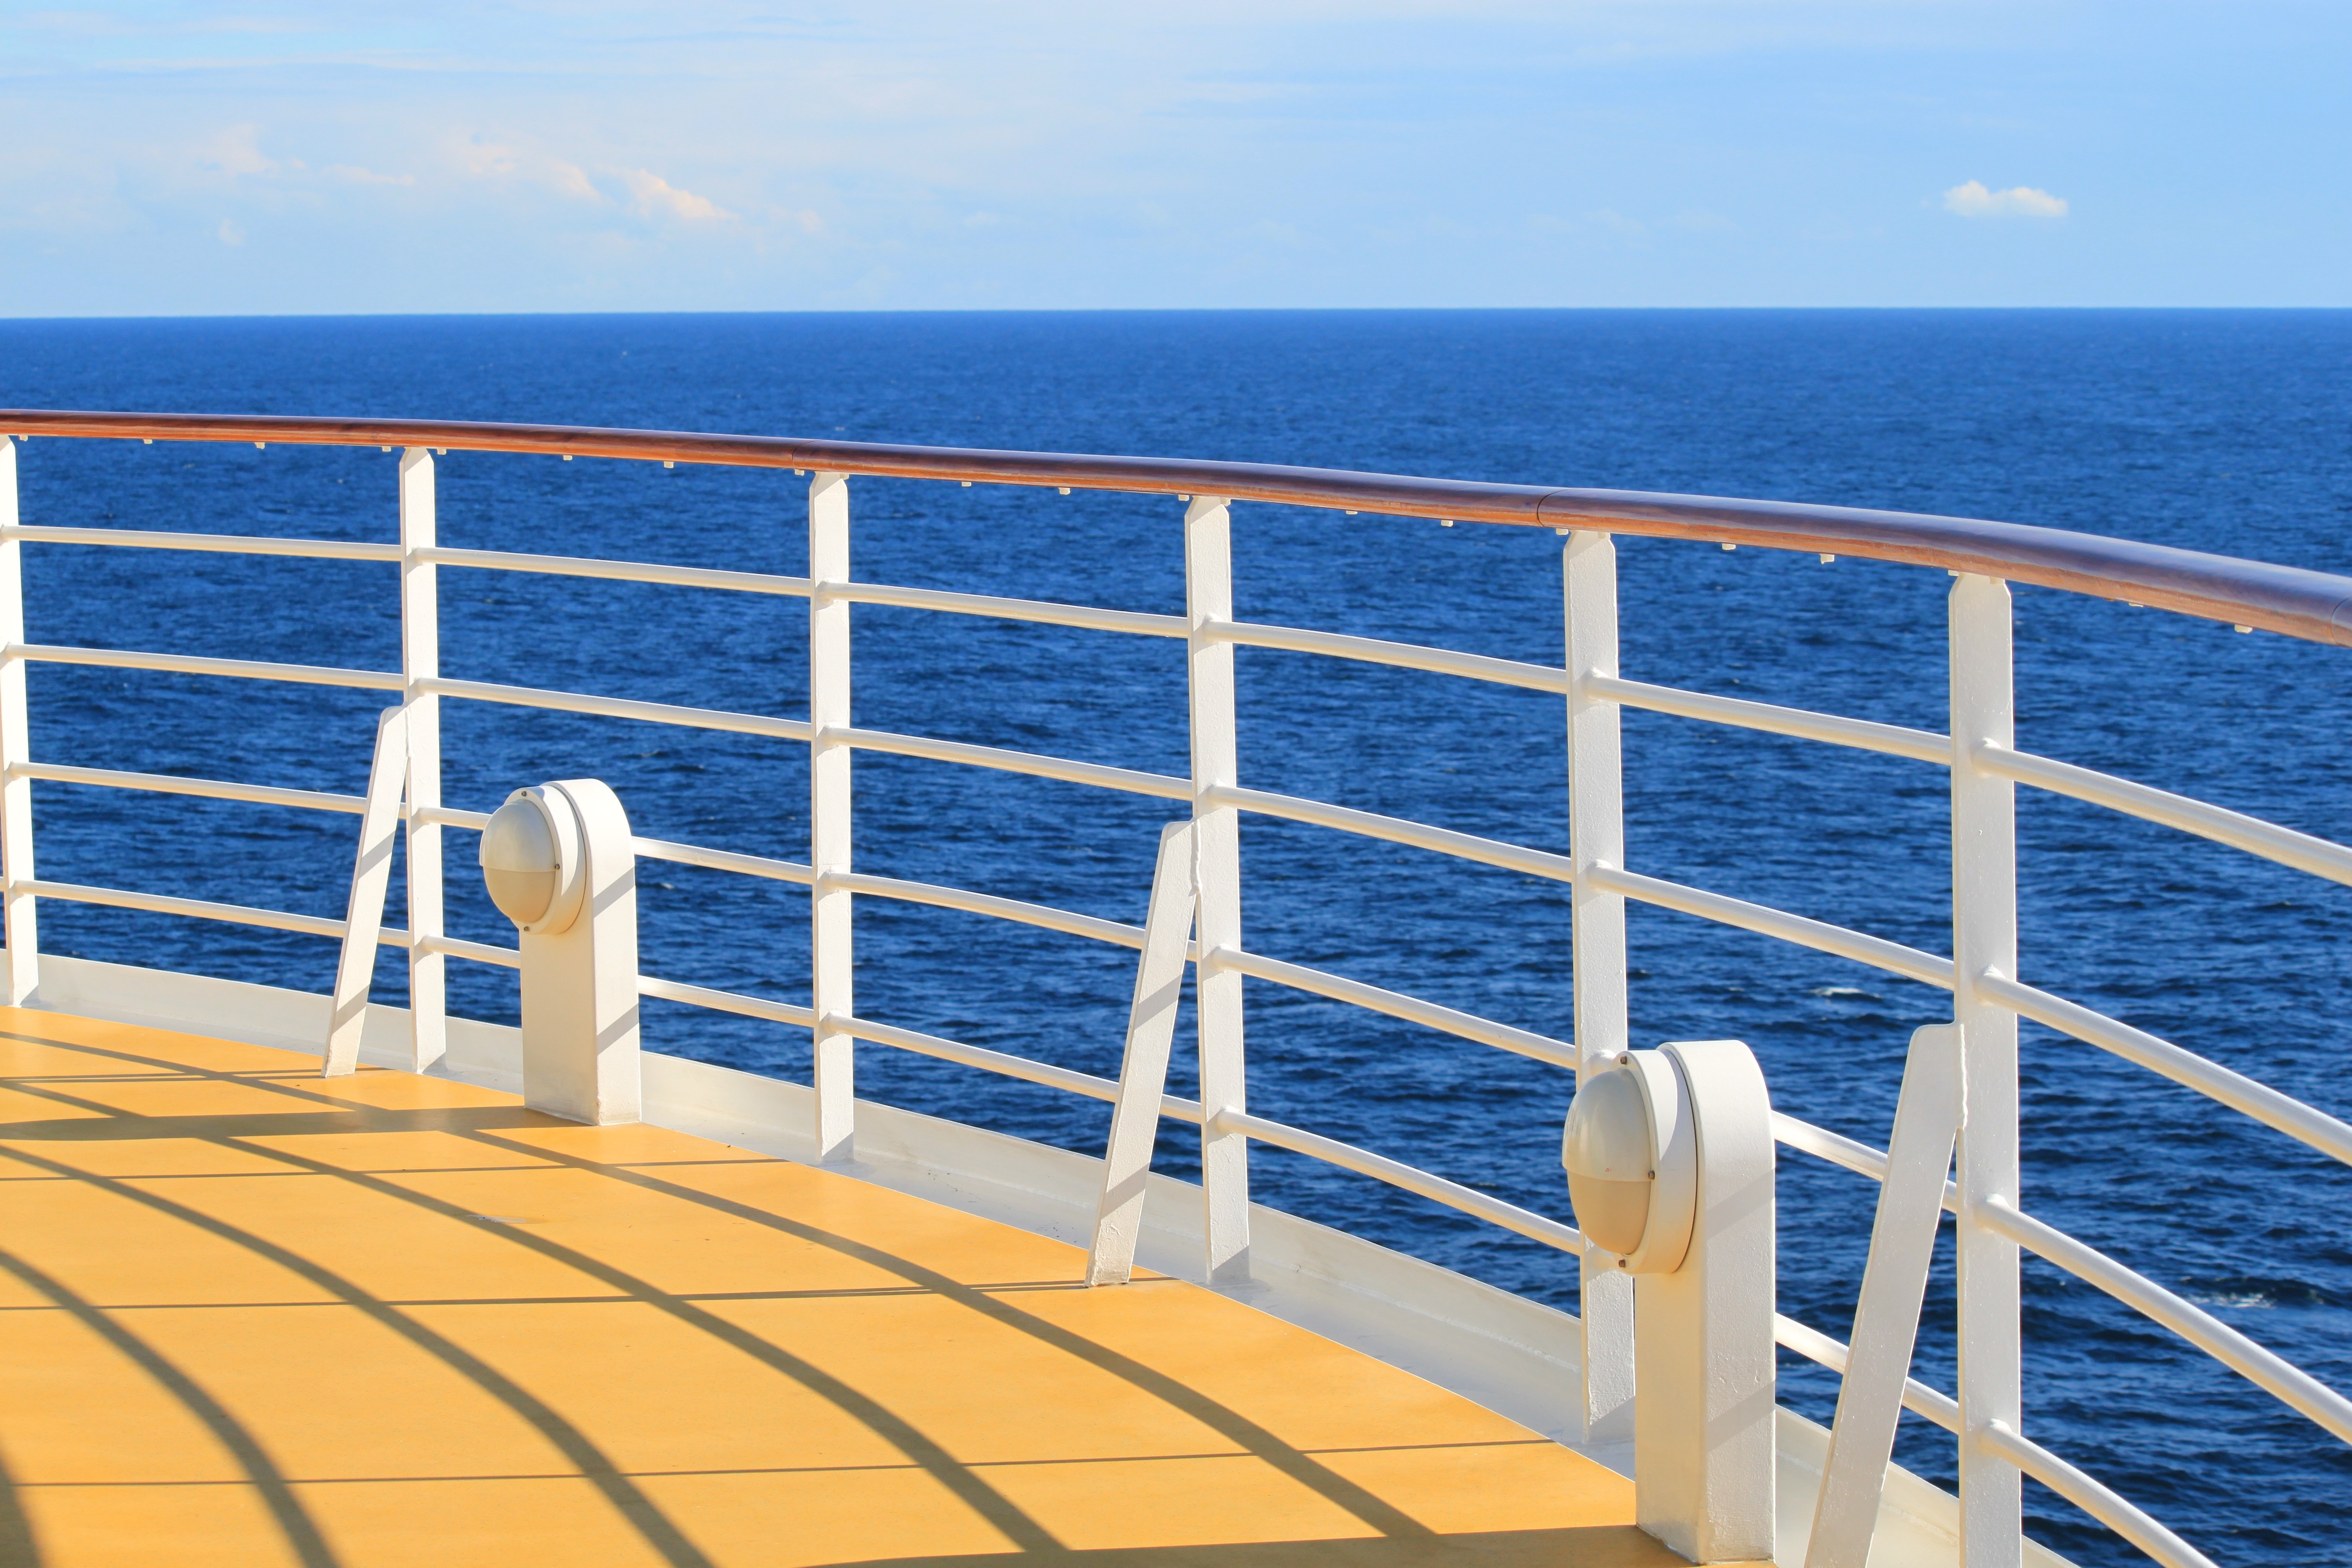
sea, water, ocean, horizon, sky, sun, wave, lake, view, ship, travel, railing, vehicle, yacht, color, metal, shadow, holiday, blue, stainless steel, cruise, holidays, atlantic, caribbean, shipping, watercraft, cruise ship, passenger ship, ship travel, on lake, driving cruise ship, shadow play, holiday cruise, hispanic, color contrast